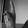
ASL letter: K